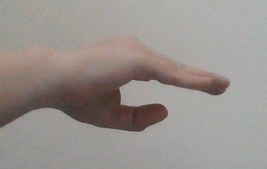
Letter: jeem